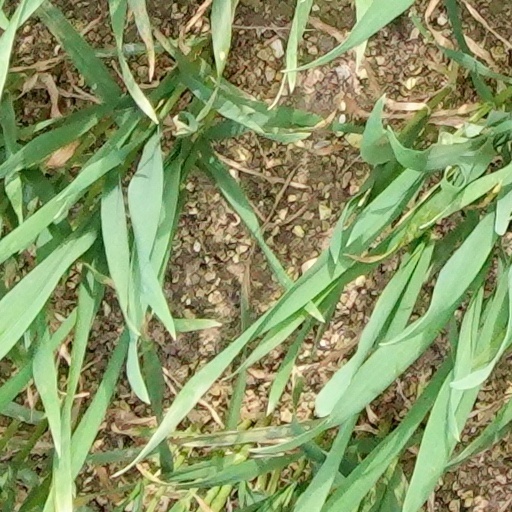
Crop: wheat